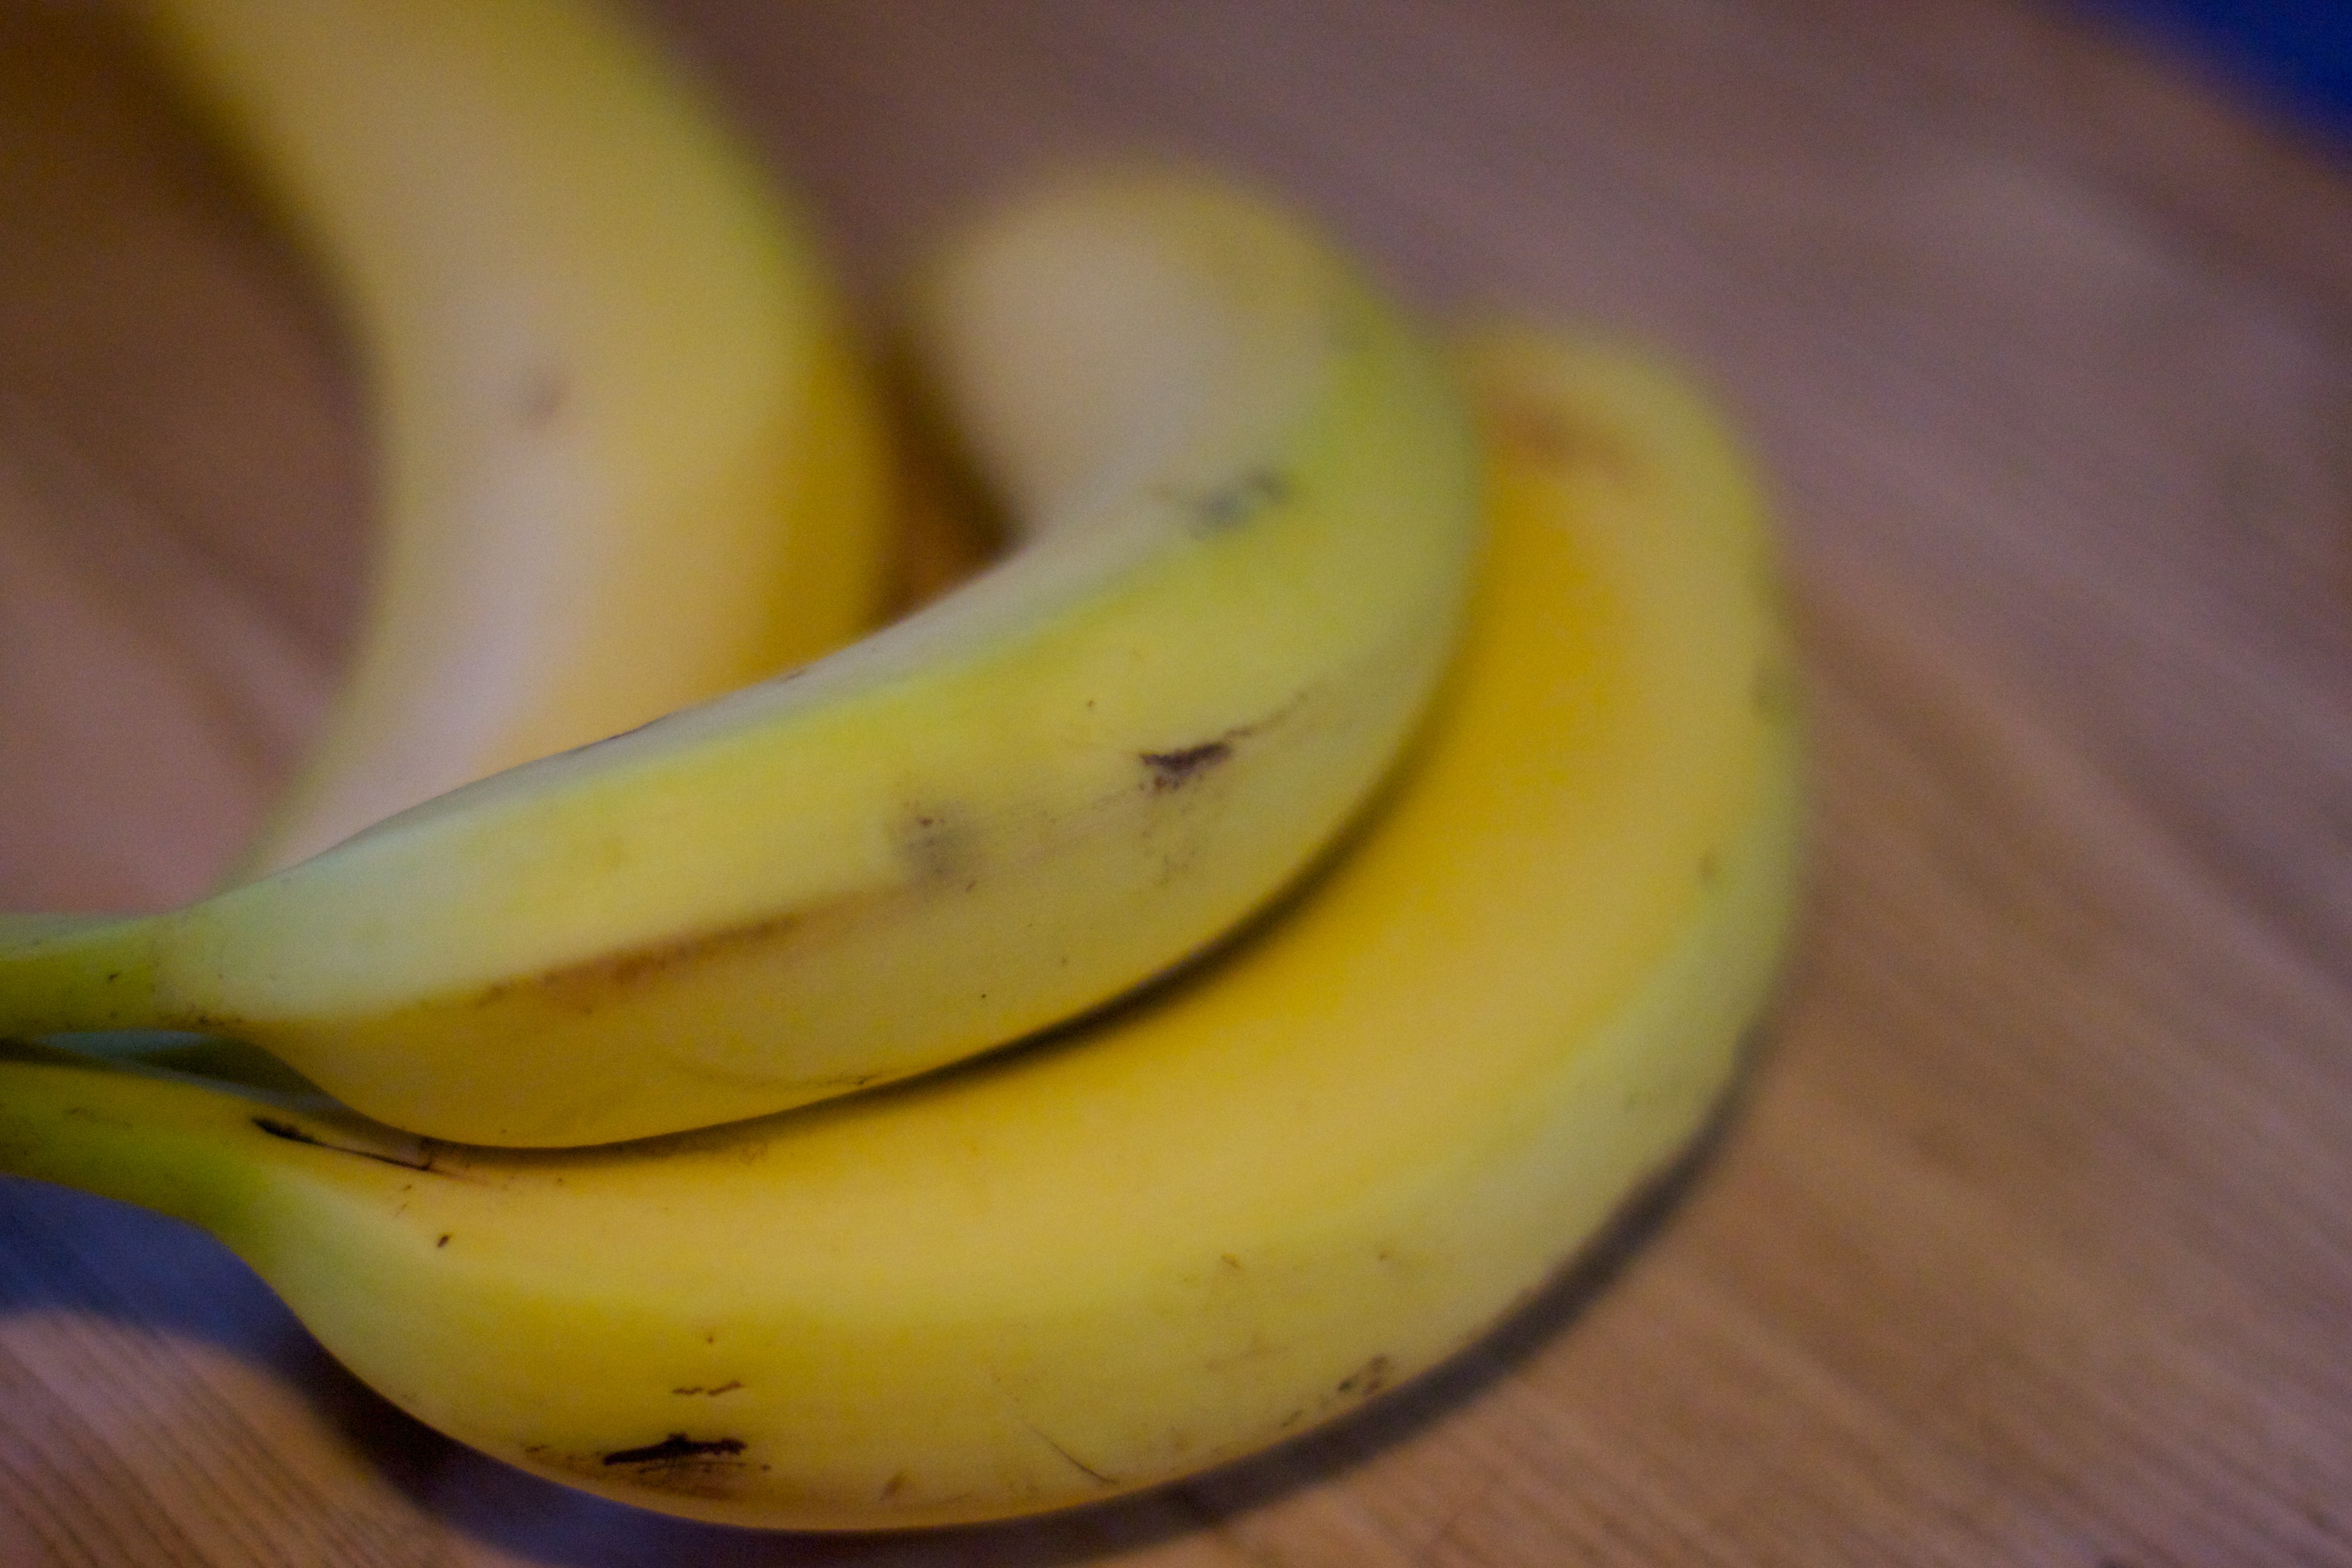
plant, fruit, food, produce, yellow, banana, flowering plant, land plant, banana family